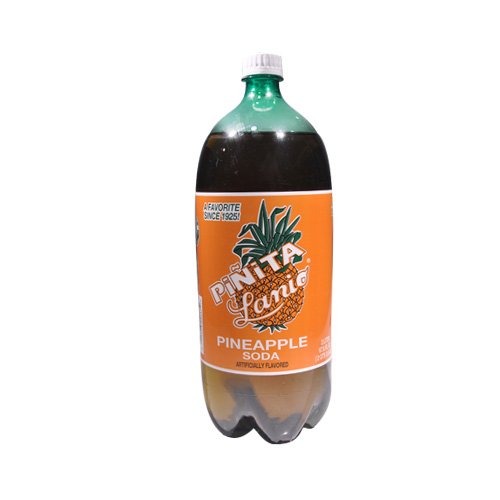
Item Name: Pinita Lanio 2 L
Product Description: Pinita Lanio 2 L. Pinita Lanio has a great taste and rich in quality beverage drinks that the whole family can enjoy. From the makers of Ironbeer. Perfect for any time of the day.
Value: 67.63
Unit: Fl Oz

Price: 1.48